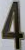
Number: 4